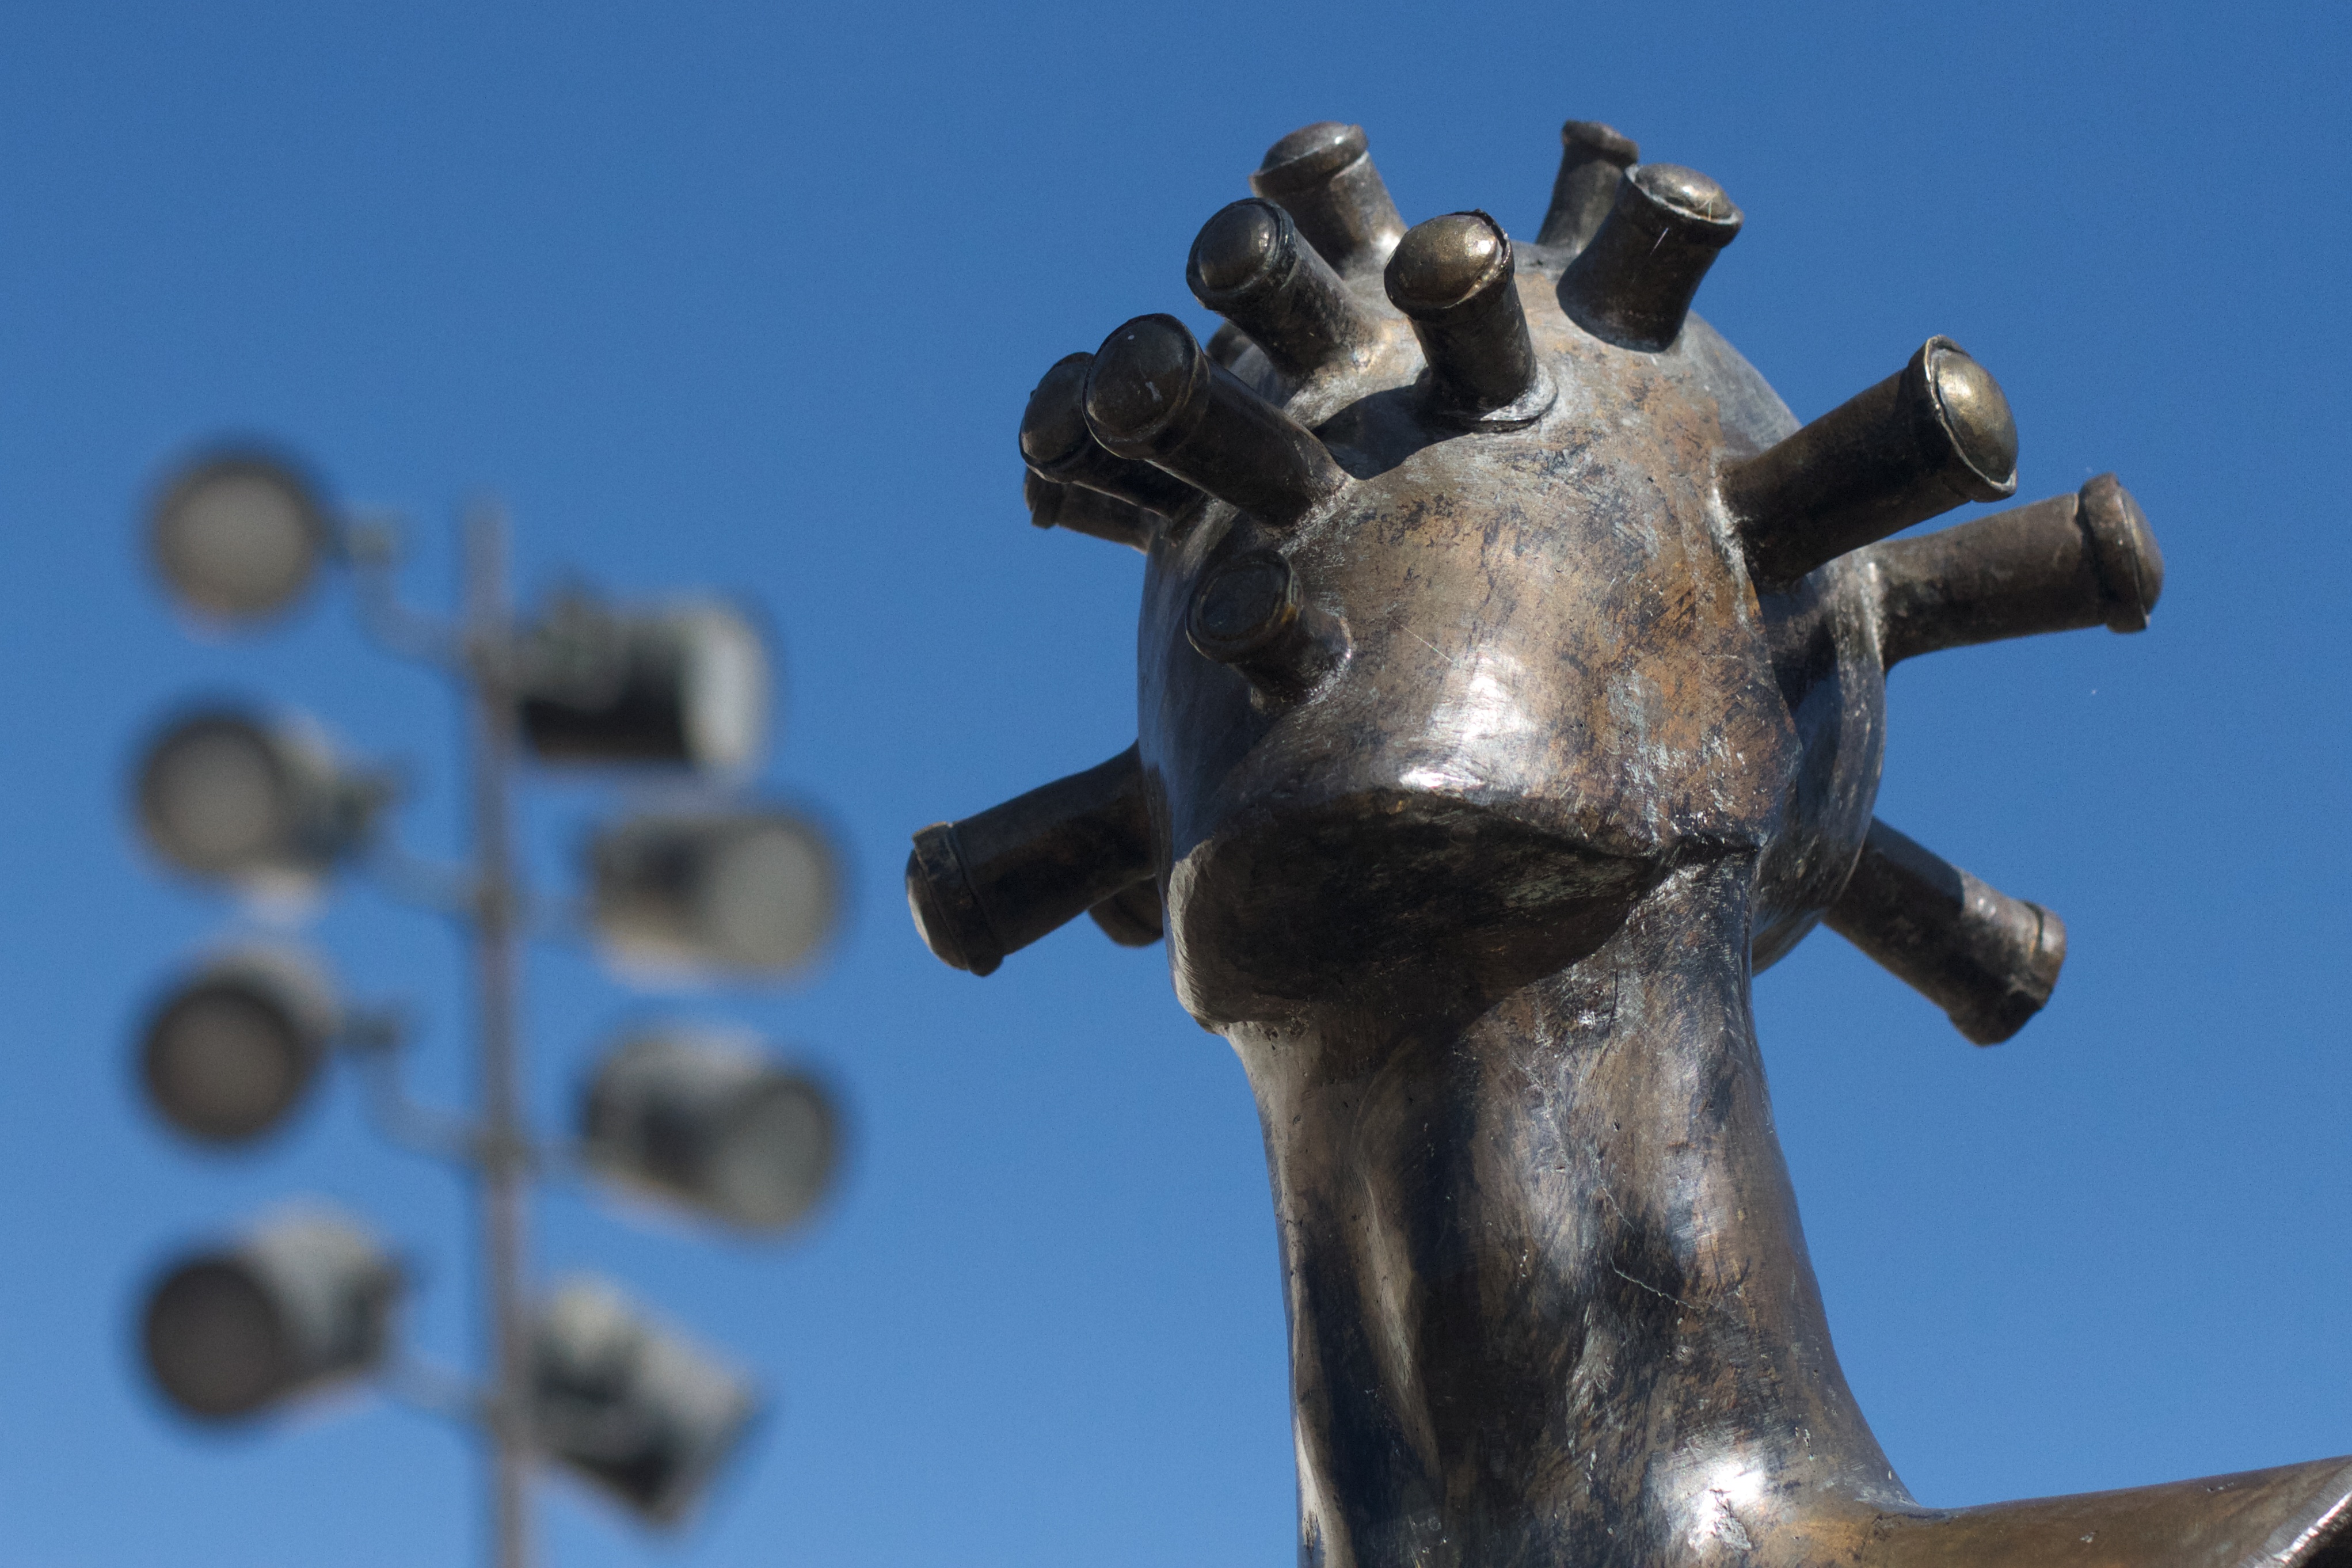
monument, statue, gargoyle, sculpture, art, ancient history